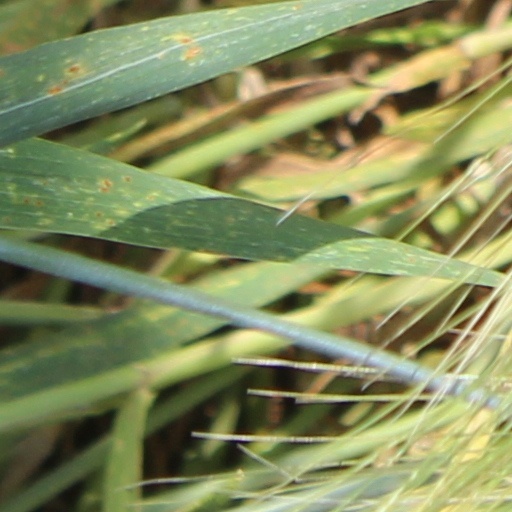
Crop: wheat